Denbigh, Cobbitty

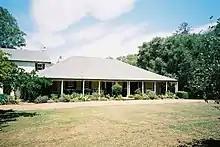
Front elevation

The homestead is sited in contrast with the surrounding open agricultural land and is complemented by the half circle of hills which define Denbigh's landscape character. In terms of elevation and character, the buildings and trees have been sited in a manner influenced by John Claudius Loudon, the Scottish writer on landscape taste.